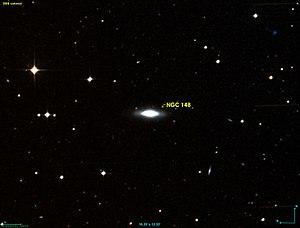
Image créée à l'aide du logiciel Aladin Sky Atlas du Centre de Données astronomiques de Strasbourg et des données de DSS (Digitized Sky Survey).
NGC 148 est une galaxie lenticulaire située dans la constellation du Sculpteur à environ 68 millions d'années-lumière de la Voie lactée. Elle a été découverte par l'astronome britannique John Herschel en 1828.